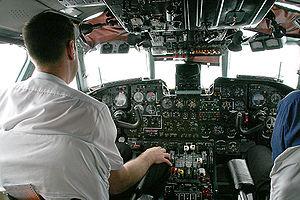
Le 19 janvier 2006, un Antonov An-24 de l'armée de l'air slovaque s’écrase dans le Nord-Est de la Hongrie sur la montagne de Borsó à Hejce, tuant 42 des 43 personnes à bord.
La planche de bord tout écran est un terme désignant les postes de pilotage modernes où les instruments à aiguille ont été remplacés par des écrans. Cela permet de regrouper un maximum d'informations sur une même surface de visualisation et ainsi diminuer la charge de travail des pilotes. Ce système d'affichage est également appelé EIS ou CDS.